Odissi

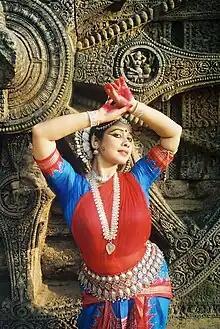
Odissi pose at Konark Sun Temple

The next sequential step in an Odissi performance is "Batu", also known as "Battu Nrutya" or "Sthayee Nrutya" or "Batuka Bhairava". It is a fast pace, pure dance ("nritta") performed in the honor of Shiva. There is no song or recitation accompanying this part of the dance, just rhythmic music. This pure dance sequence in Odissi builds up to a Pallavi which is often slow, graceful and lyrical movements of the eyes, neck, torso and feet and slowly builds in a crescendo to climax in a fast tempo at the end.